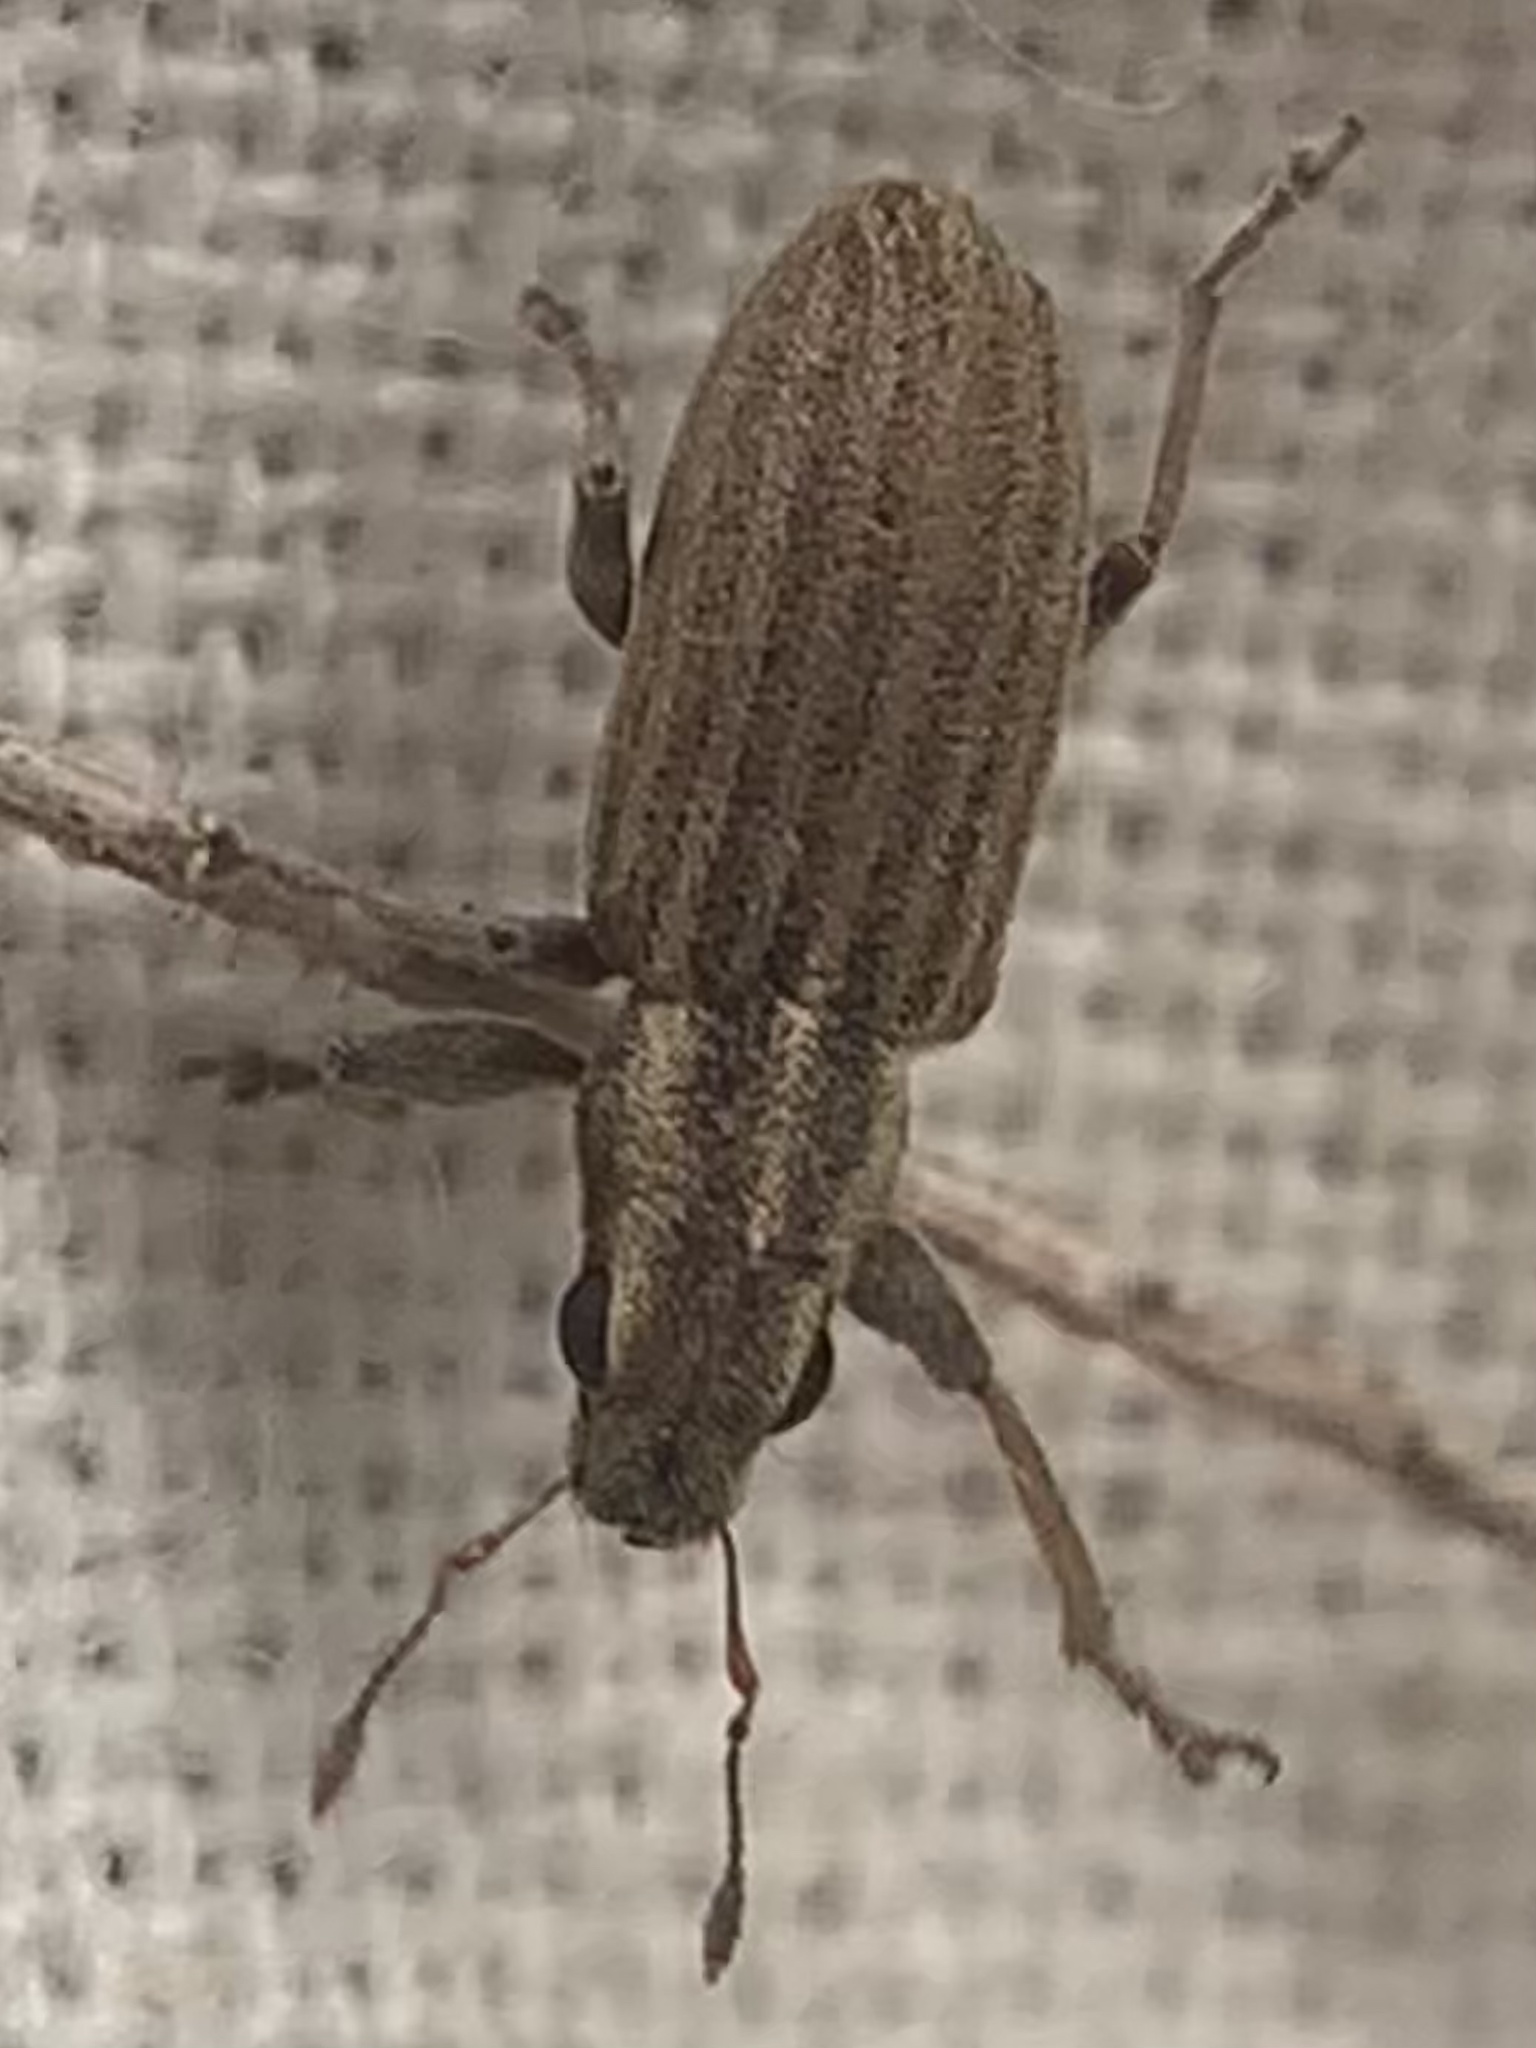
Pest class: pea_leaf_weevil